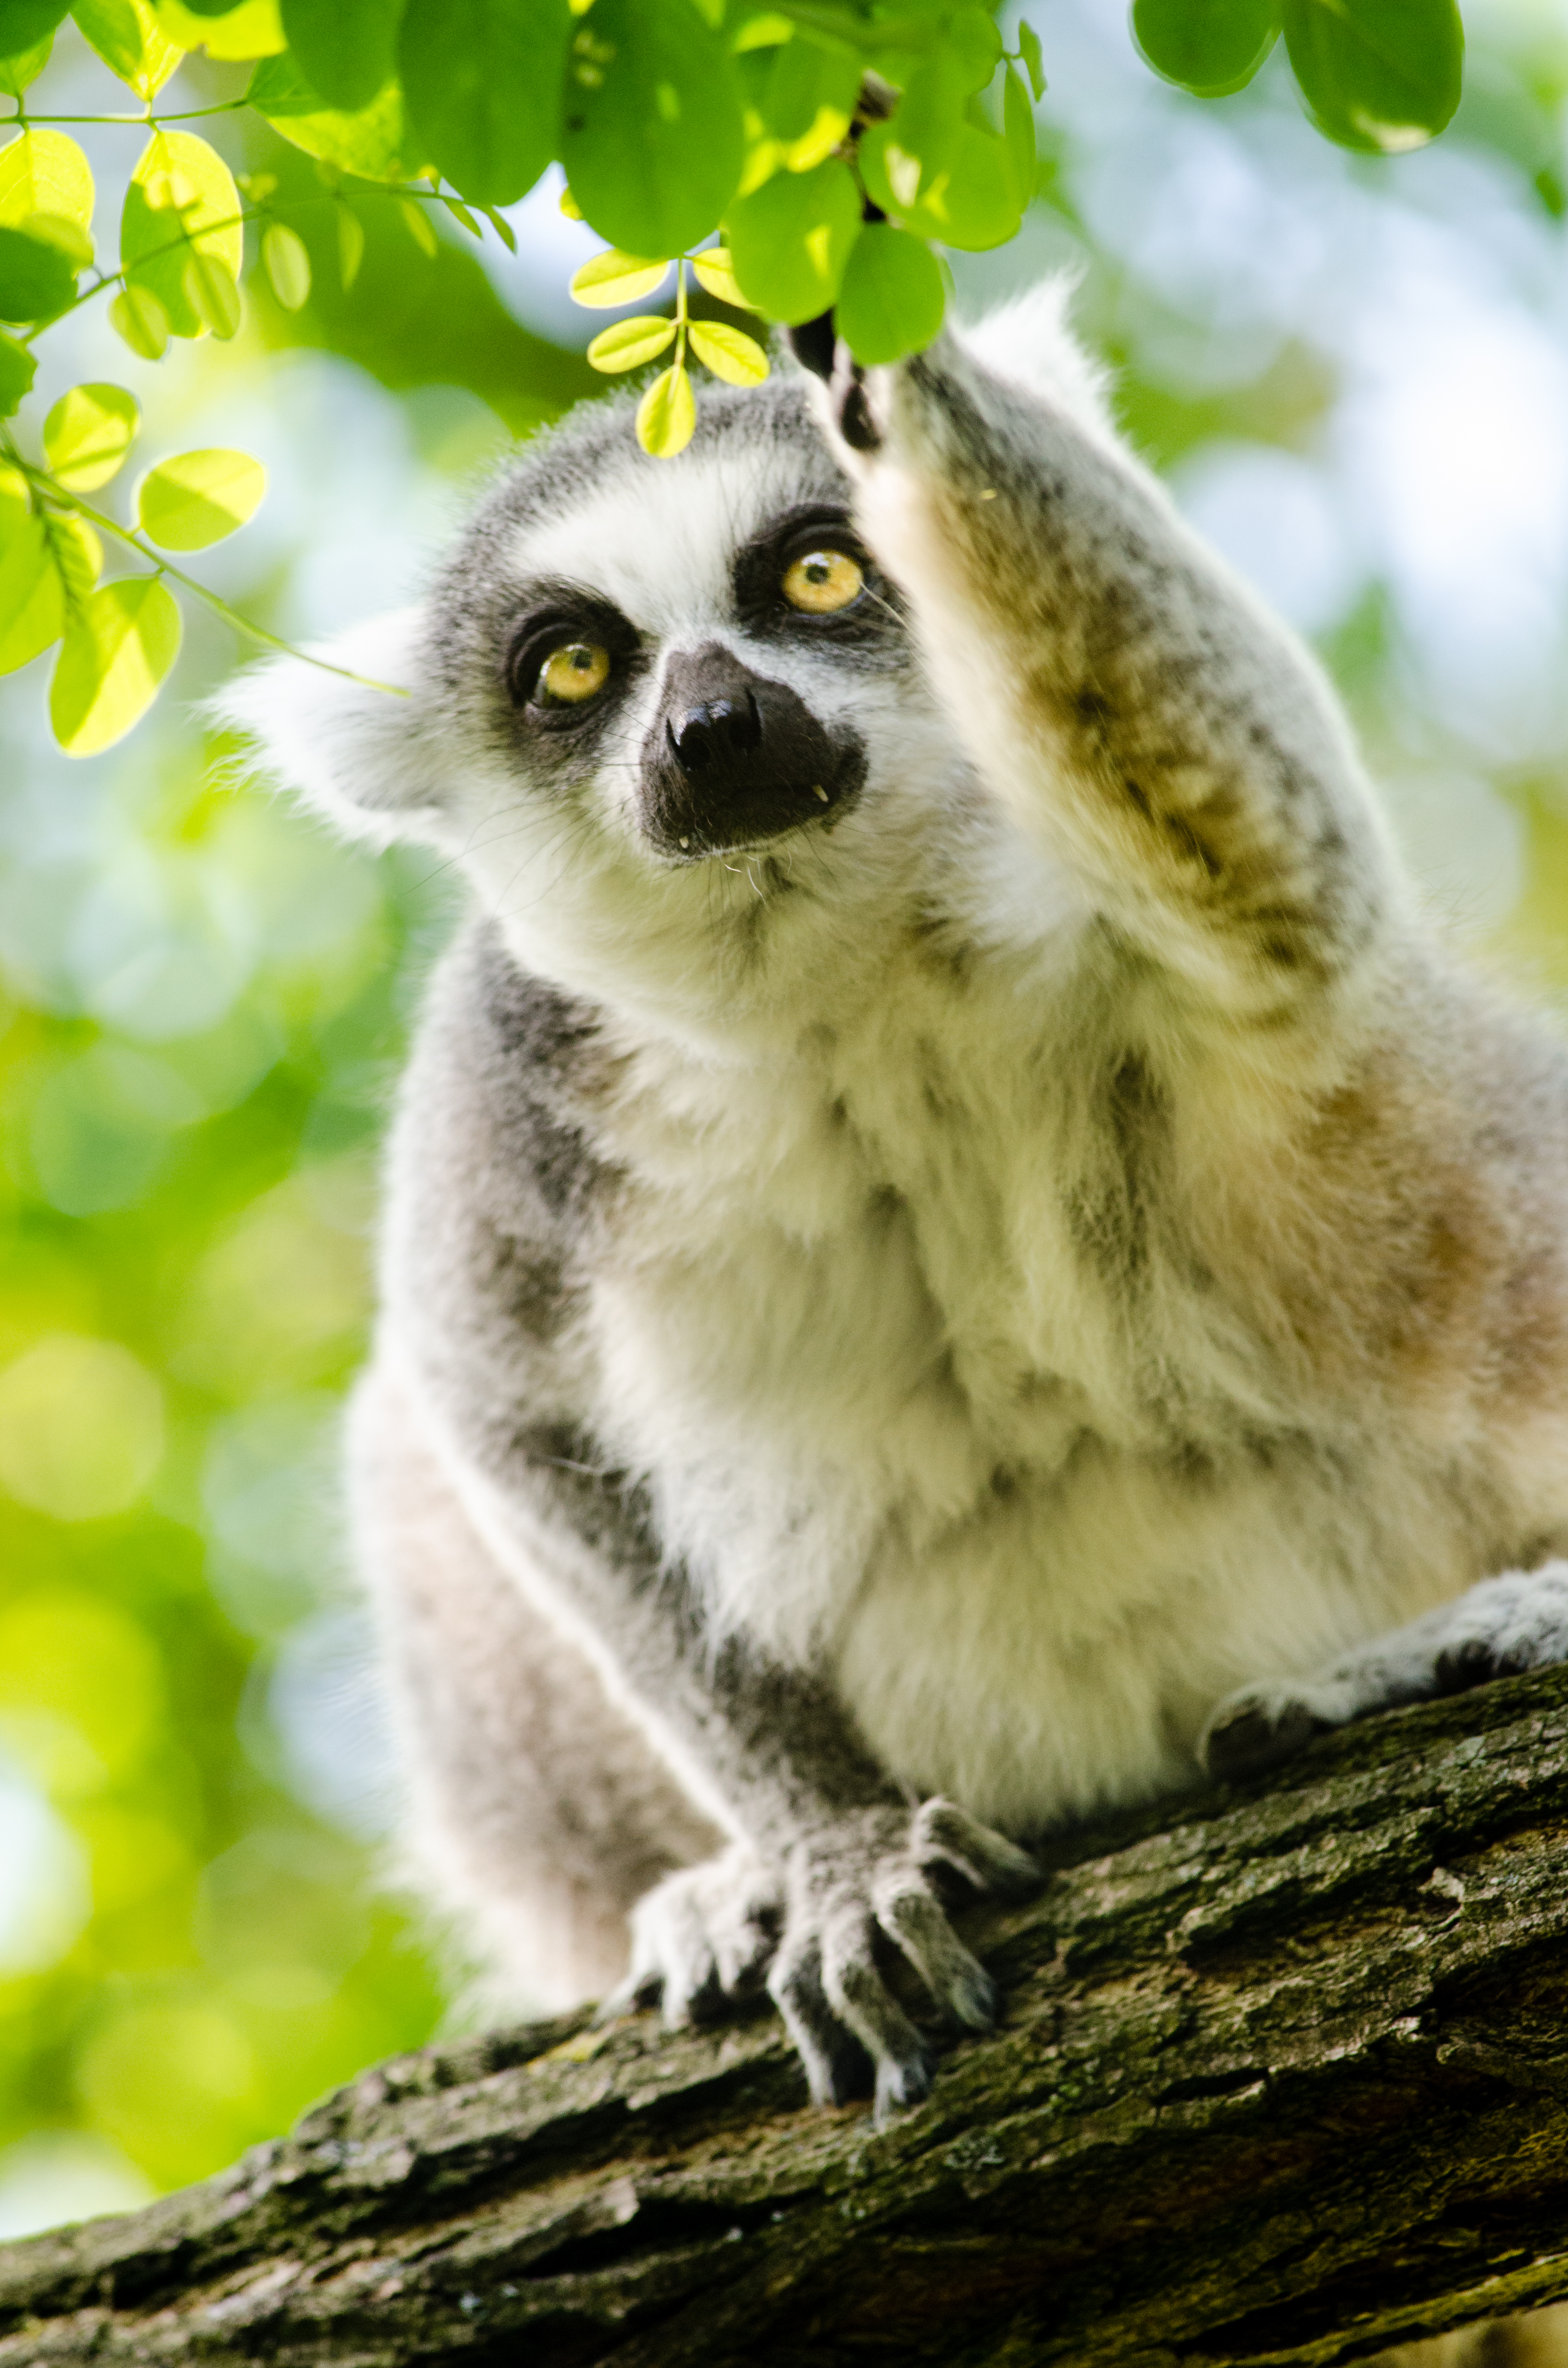
tree, nature, bokeh, ring, feet, animal, cute, wildlife, zoo, fur, mammal, nikon, fauna, primate, eyes, hands, animals, madagascar, vertebrate, tier, fell, augen, baum, adorable, lemur, d7000, niedlich, tailed, catta, katta, tierpart, madagaskar, 300mm, fuse, s s, h nde, new world monkey, loris